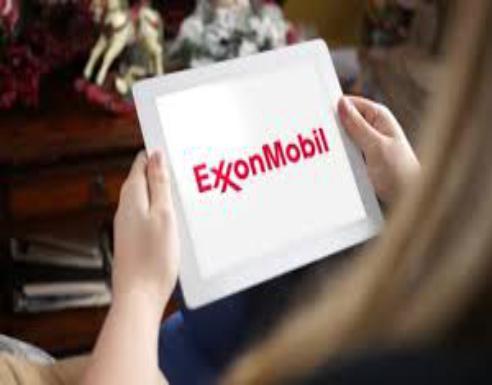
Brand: mobil
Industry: Necessities